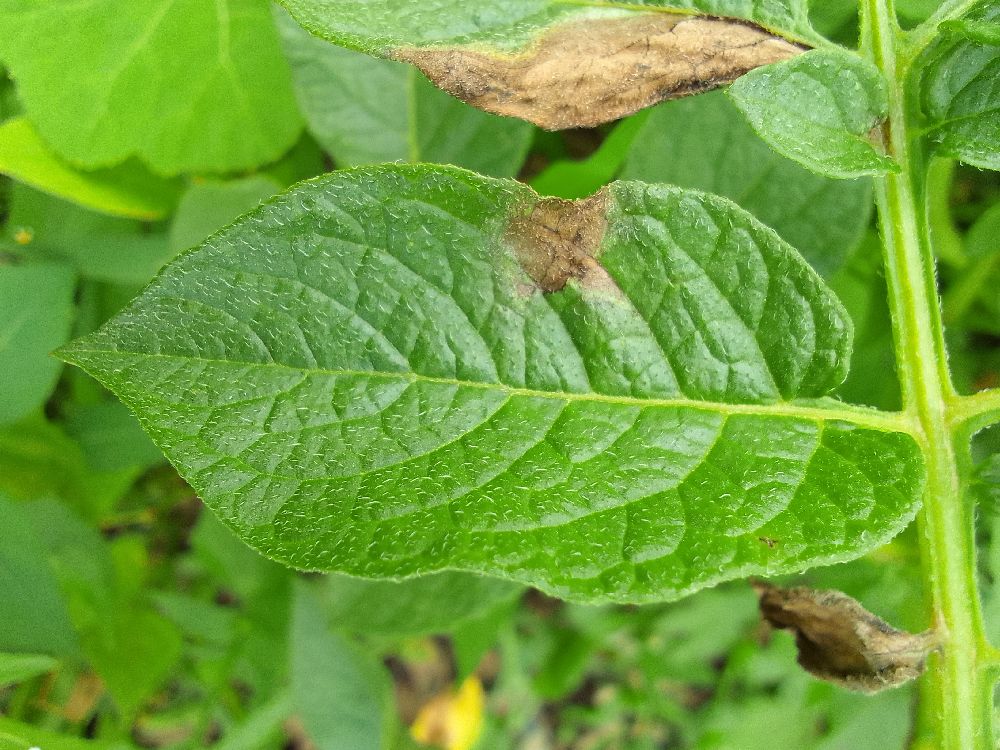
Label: Late blight